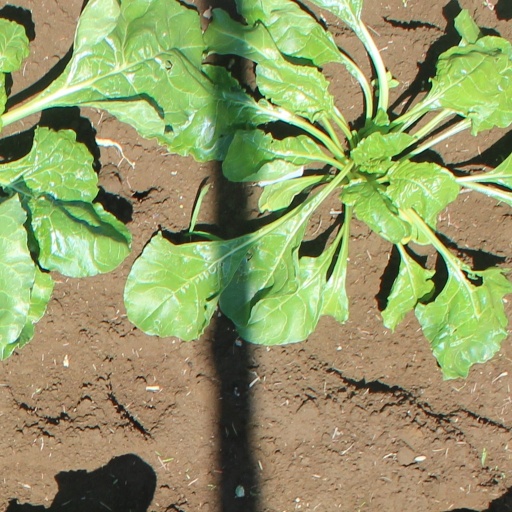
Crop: sugar beet